Delwara

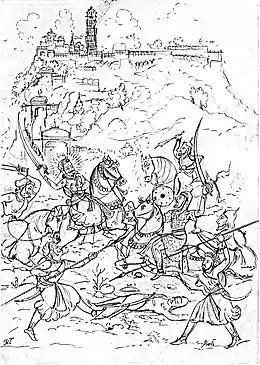
Raja Bohitya sacrificed his life in the battle at Chittorgarh, while fighting alongside Rana Ratan Singh I, against Allauddin Khilji in 1303. Sketch by Lalit C Sharma

When Sultan Allauddin Khilji captured Chittor, Rani Padmani (wife of Rana Ratan Singh I) and several hundred other court ladies threw themselves into a fire, committing Jauhar. Khilji seized the Fort of Chittor and the fort was made over to Rao Maldeo, son of Rao Samant Singh, a Chauhan Chief in Jalore for governance. Incidentally, Rao Maldeo was the uncle of Raja Bohitya.